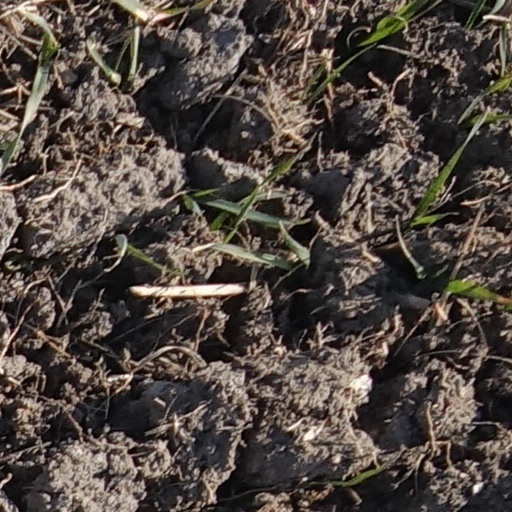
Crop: wheat